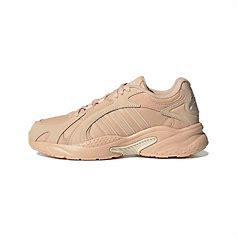
Brand: adidas
Model: neo Adidas NEO Crazychaos Shadow